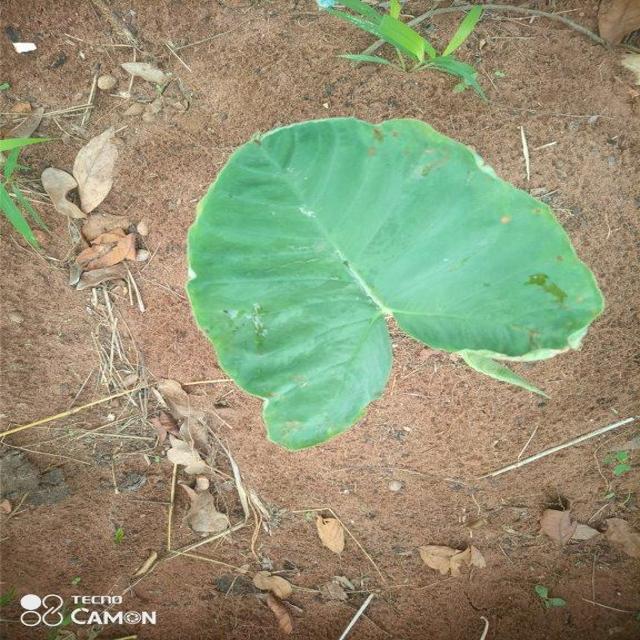
Label: Healthy